Say Zuzu

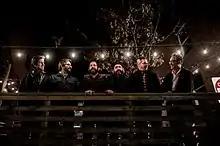
Say ZuZu 2021

Say ZuZu "got its start on the Seacoast as a group of boys playing guitars in the bedroom of a little red Cape Cod house in Durham in 1988." Those three boys were Jon and James Nolan and Cliff Murphy. The band originally chose the name ZuZu's Petals, after a scene from the movie "It's a Wonderful Life"; however, after discovering that several other bands out there had already chosen that name, they decided on "Say ZuZu," which references an old 1930s Nabisco ad.